Julia Carter Preston

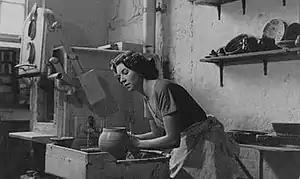
Julia Carter Preston in about 1960

Julia Althea Carter Preston (26 January 1926 – 6 January 2012) was a British potter who was responsible for reviving the art of sgraffito (where designs are scratched on to ceramics) in the United Kingdom in the 1950s.